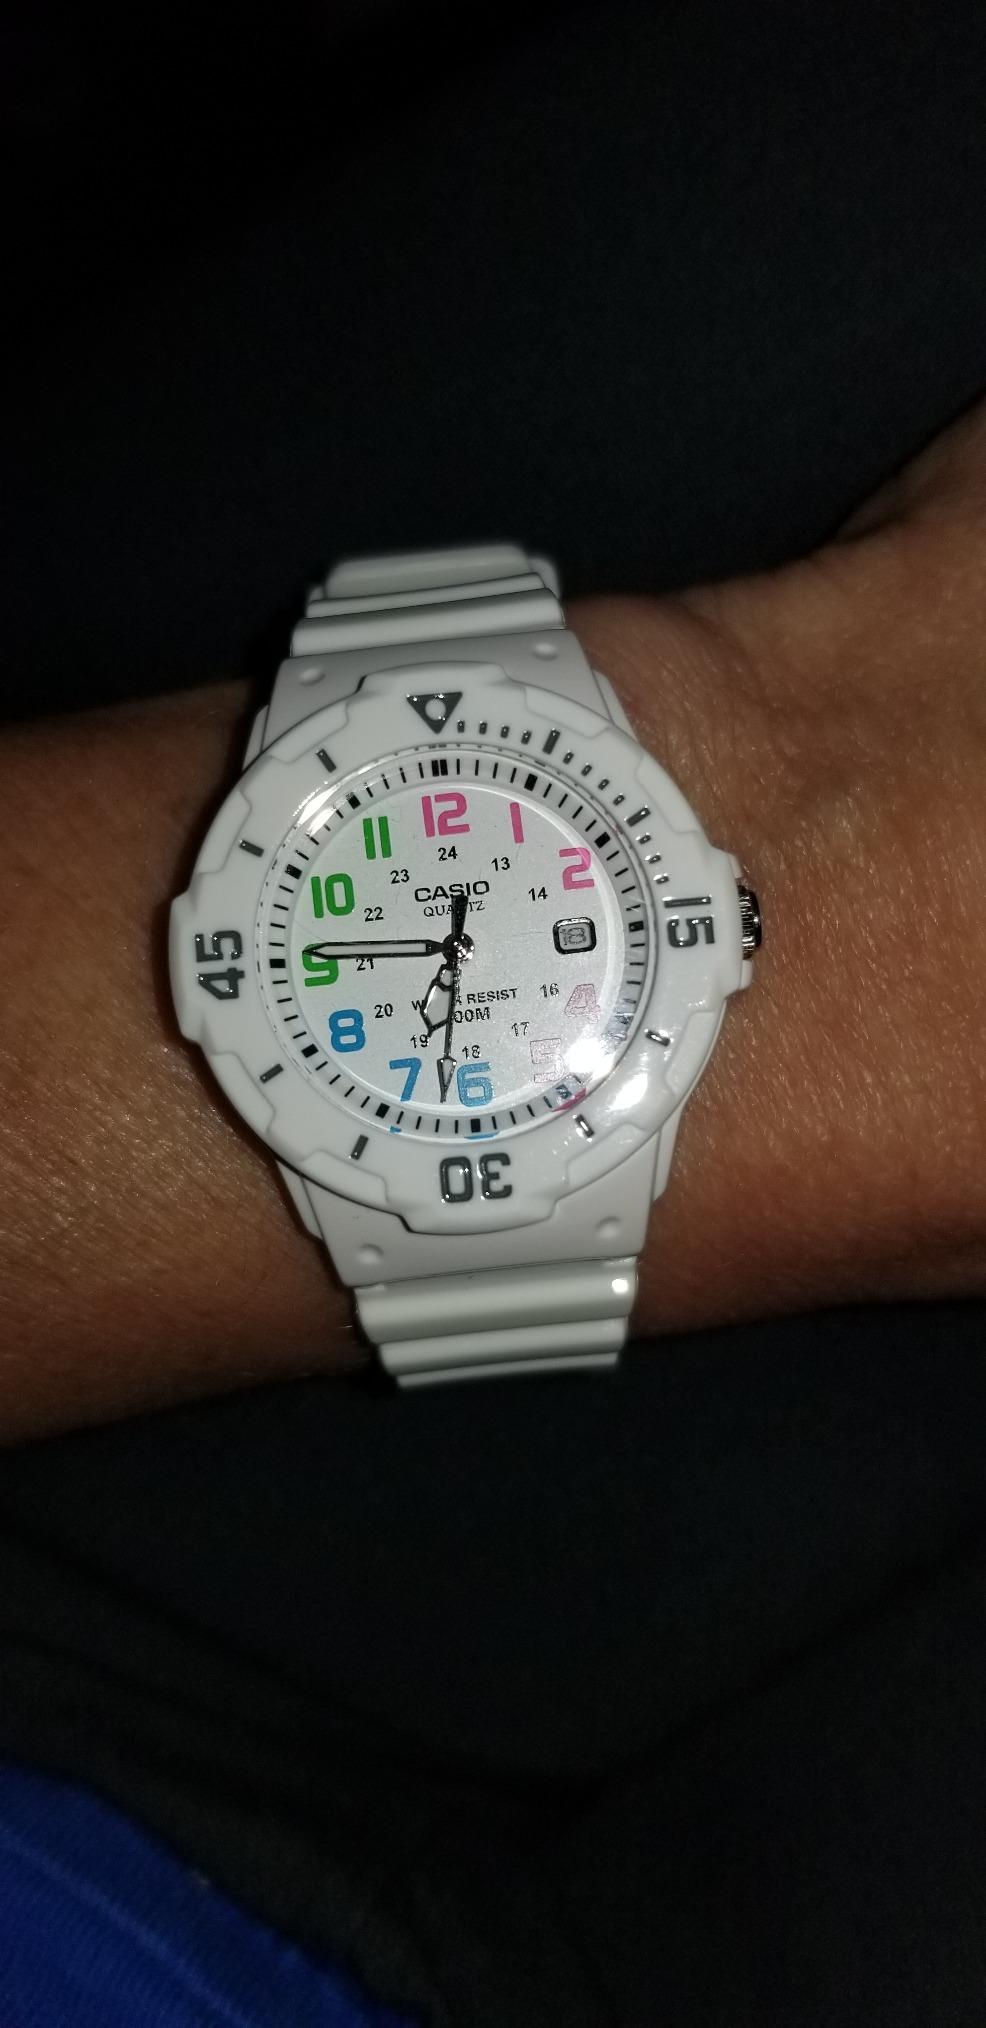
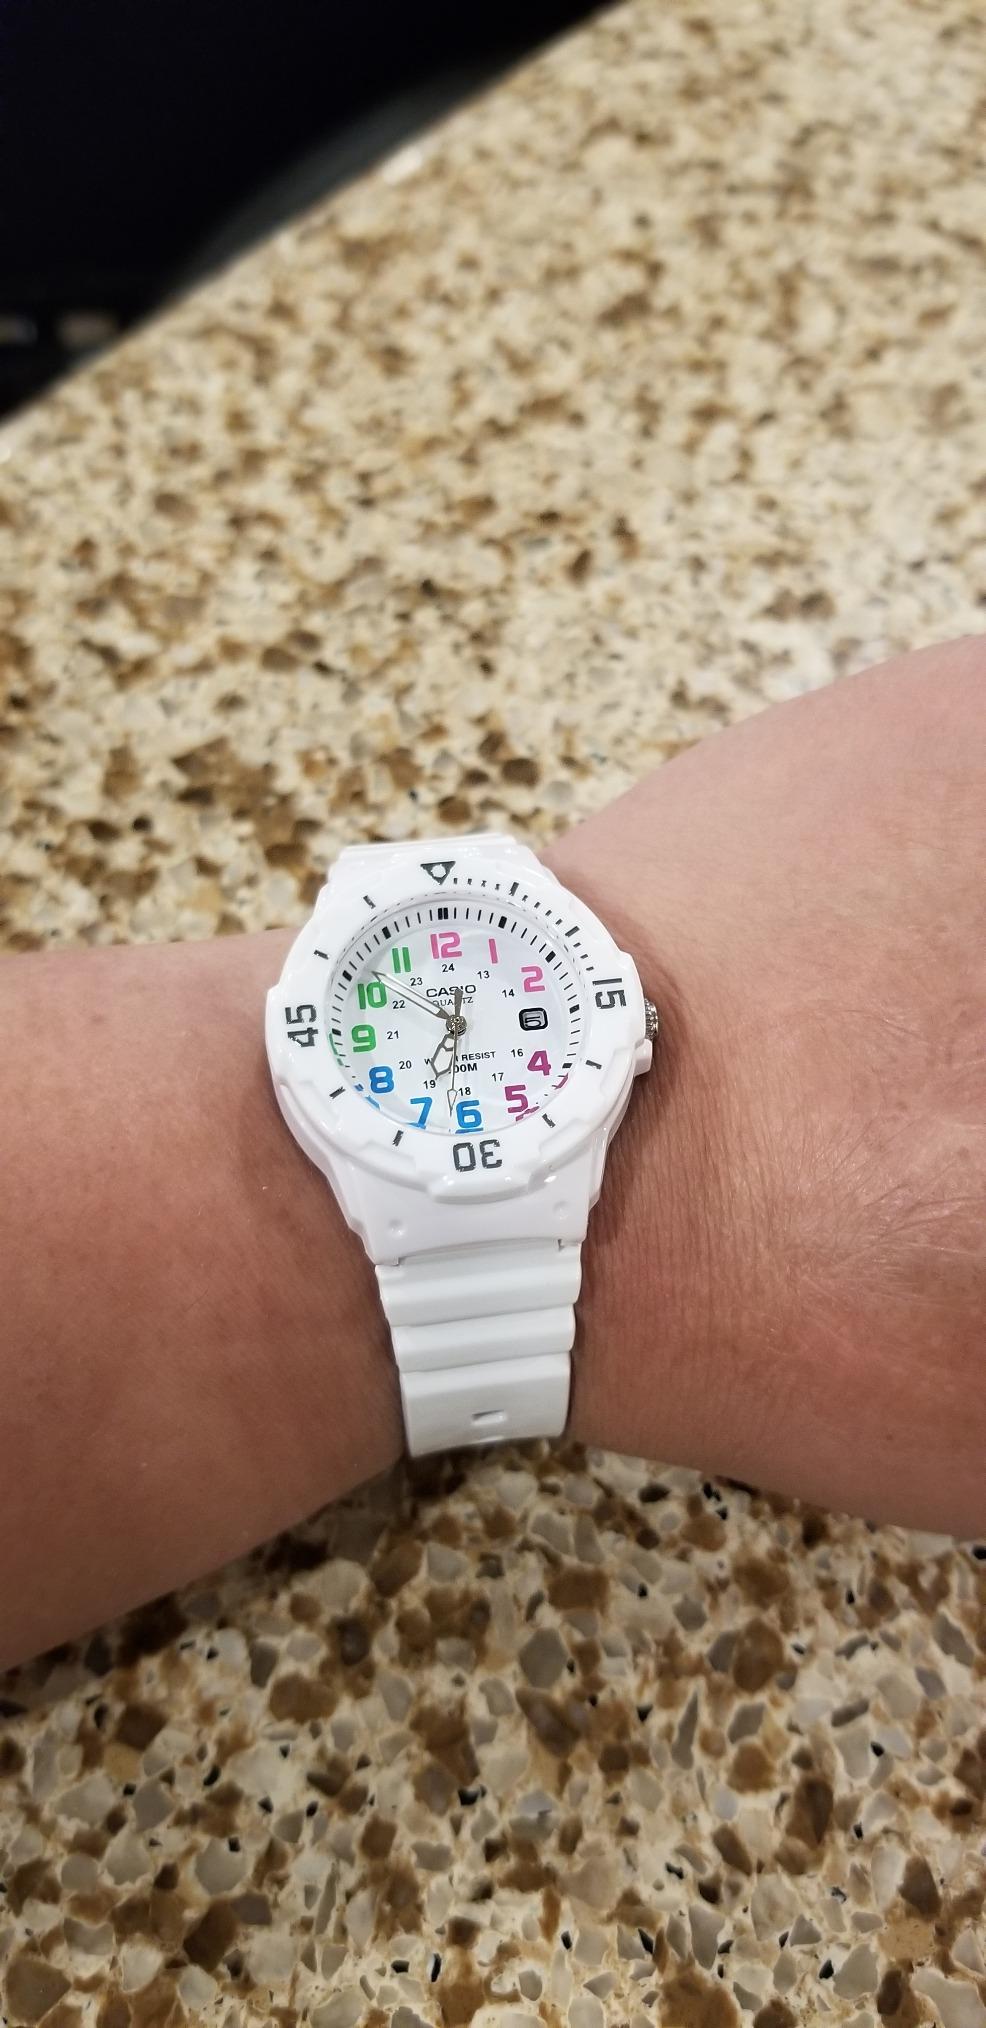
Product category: accessories_watch
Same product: yes